Makawao Union Church

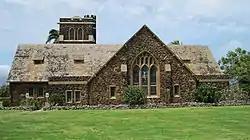
South elevation in 2010

Makawao Union Church is a church near Makawao on the Hawaiian island of Maui. It was founded by New England missionary Jonathan Smith Green during the Kingdom of Hawaii. The third historic structure used by the congregation was designed by noted local architect C.W. Dickey and dedicated in 1917 as the Henry Perrine Baldwin Memorial Church. In 1985, Makawao Union Church was placed on the Hawaii and National Register of Historic Places.